Cowan Lake Sailing Association

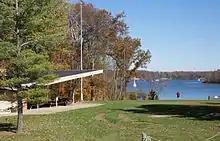
The clubhouse overlooks Cowan Lake.

The club's facilities include eight acres owned by the membership overlooking the lake with a main clubhouse and a separate camping shelter house, camp grounds, boat and trailer storage area, parking, full kitchen and bathroom facilities with hot showers. In addition to 138 regular docks (most equipped with member-owned boat lifts), the membership, along with the state, has built two extensive rack and dock facilities for board boats and junior sailing prams. The membership owns six power vessels, including a race committee boat and a specialized rescue boat capable of rescuing and pumping out swamped craft.